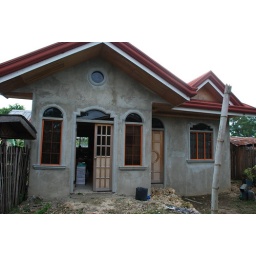
The detailing around windows and doors is all concrete where in western countries this is ussually wood.